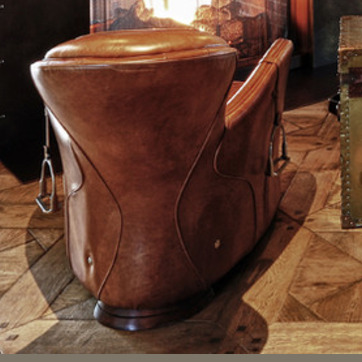
Material: leather